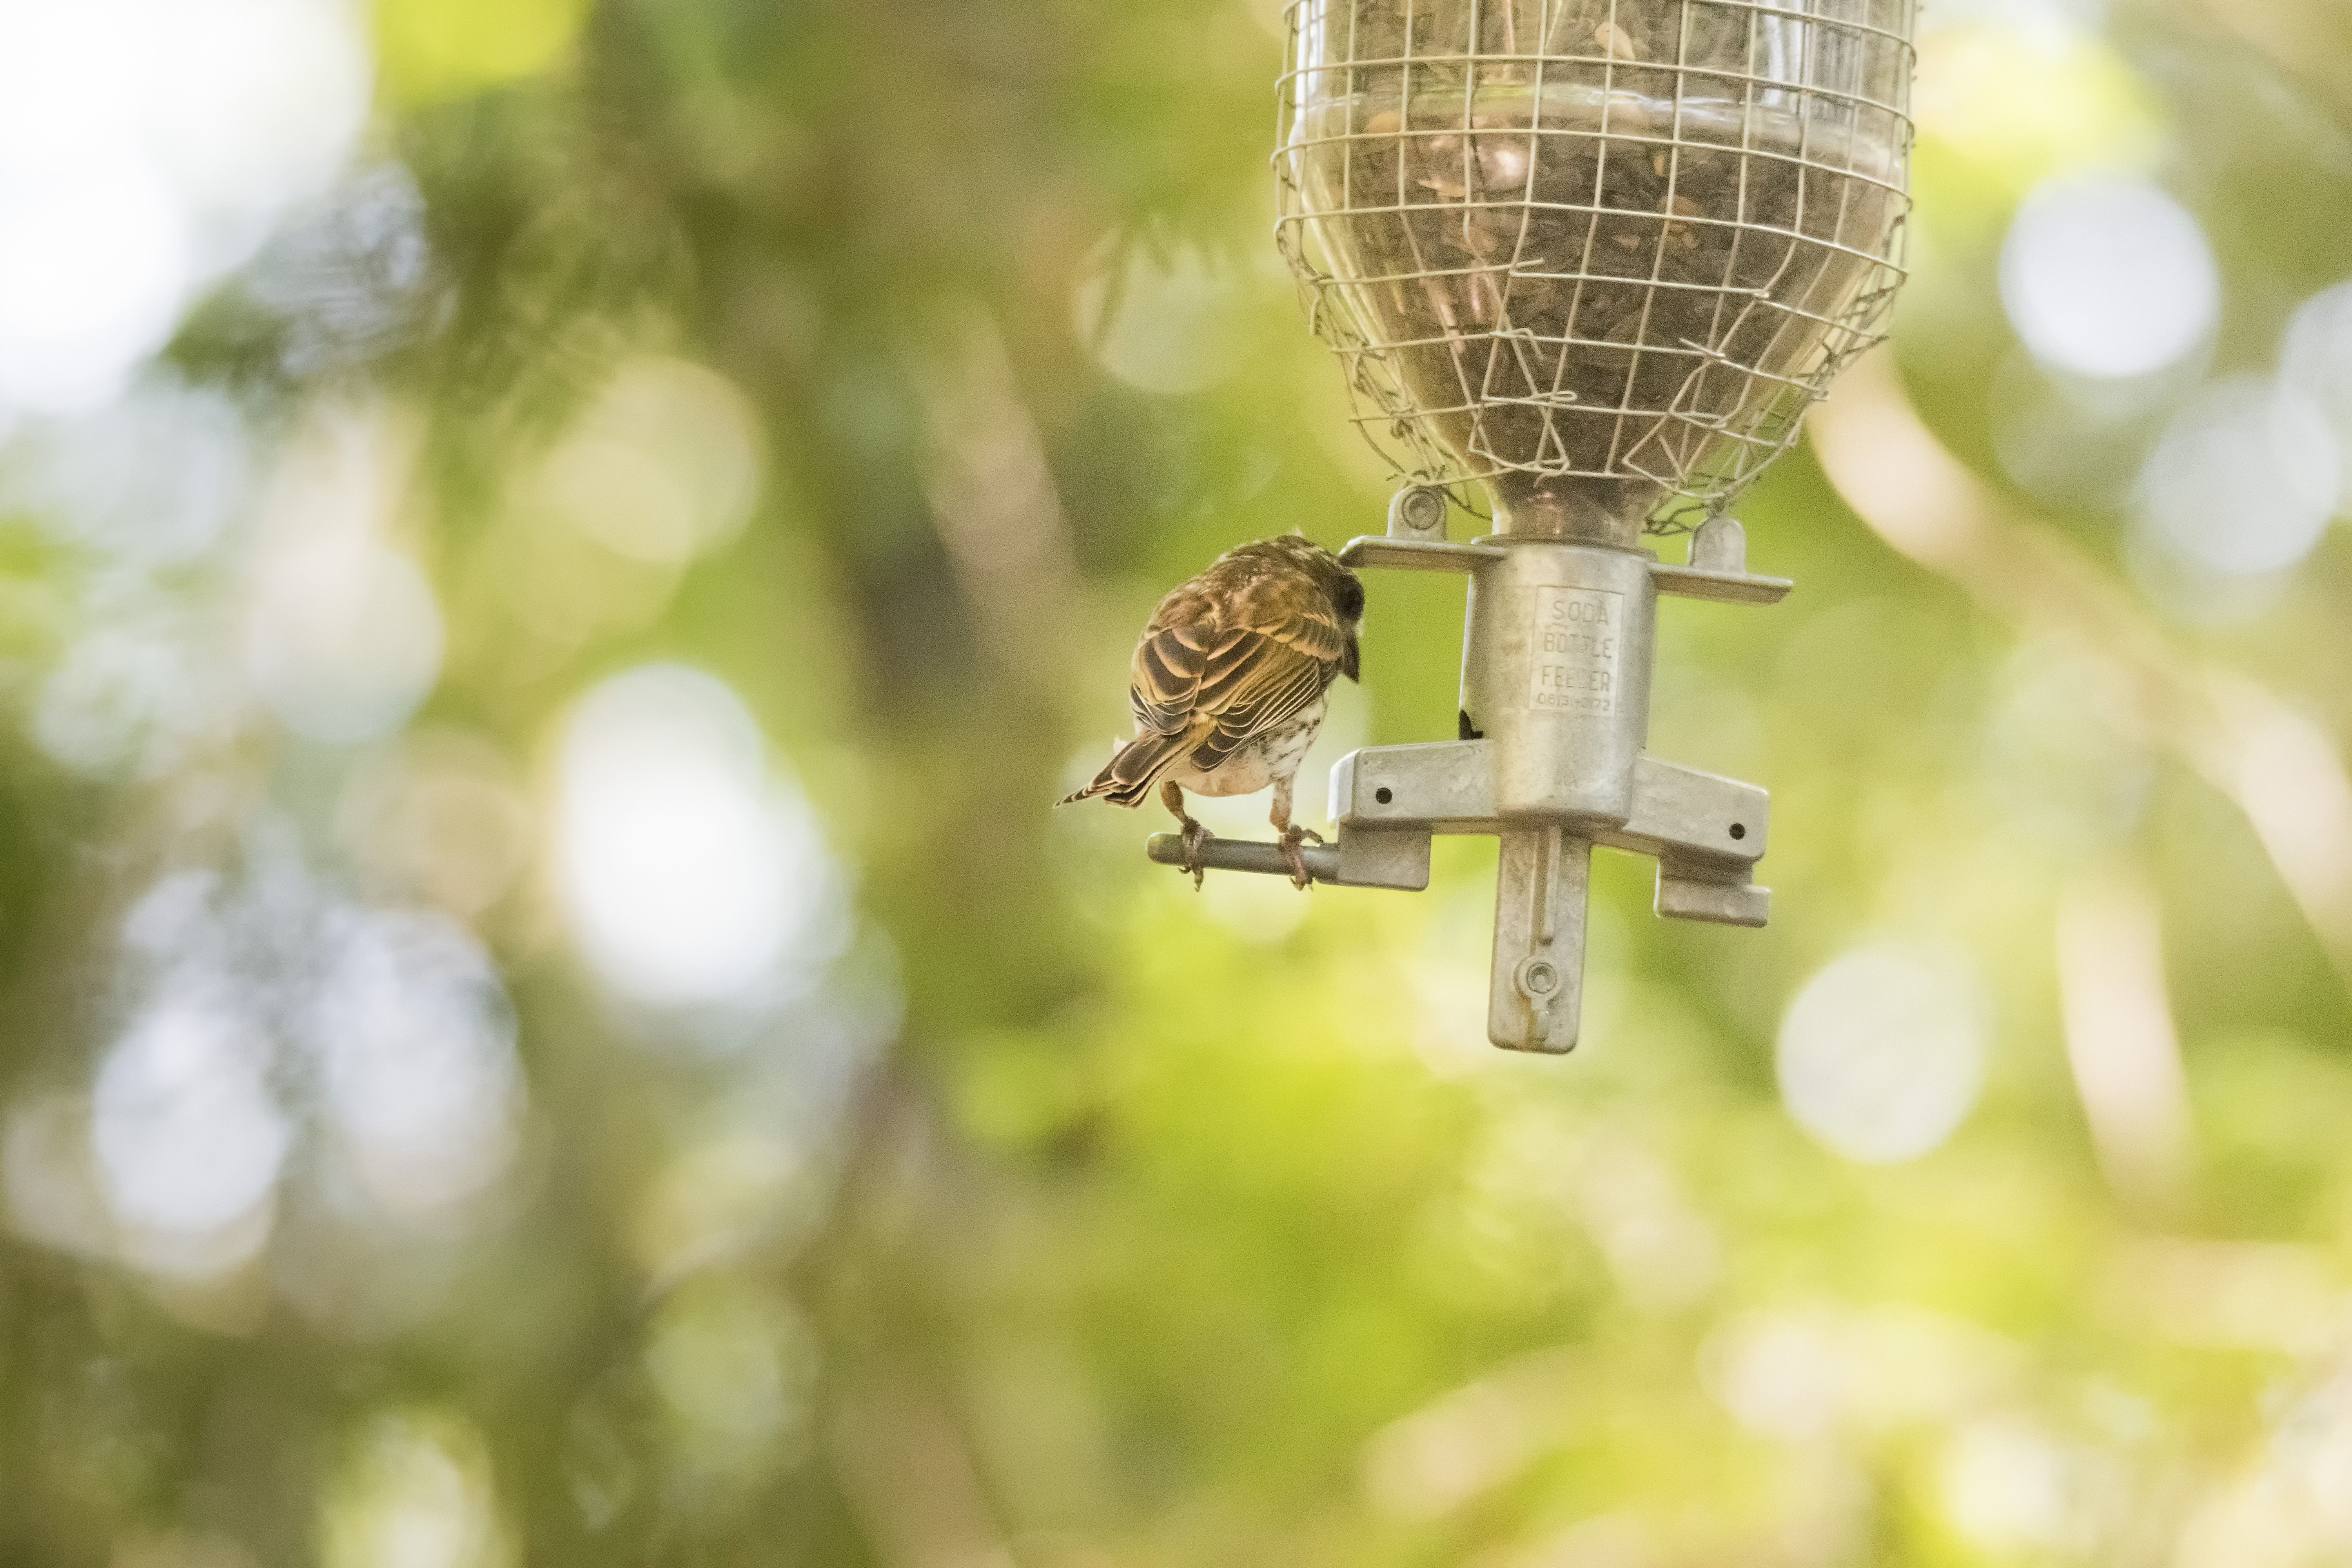
nature, branch, bird, sunlight, flower, purple, green, autumn, close up, canada, quebec, finch, pourpre, sherbrooke, oiseau, roselin, macro photography